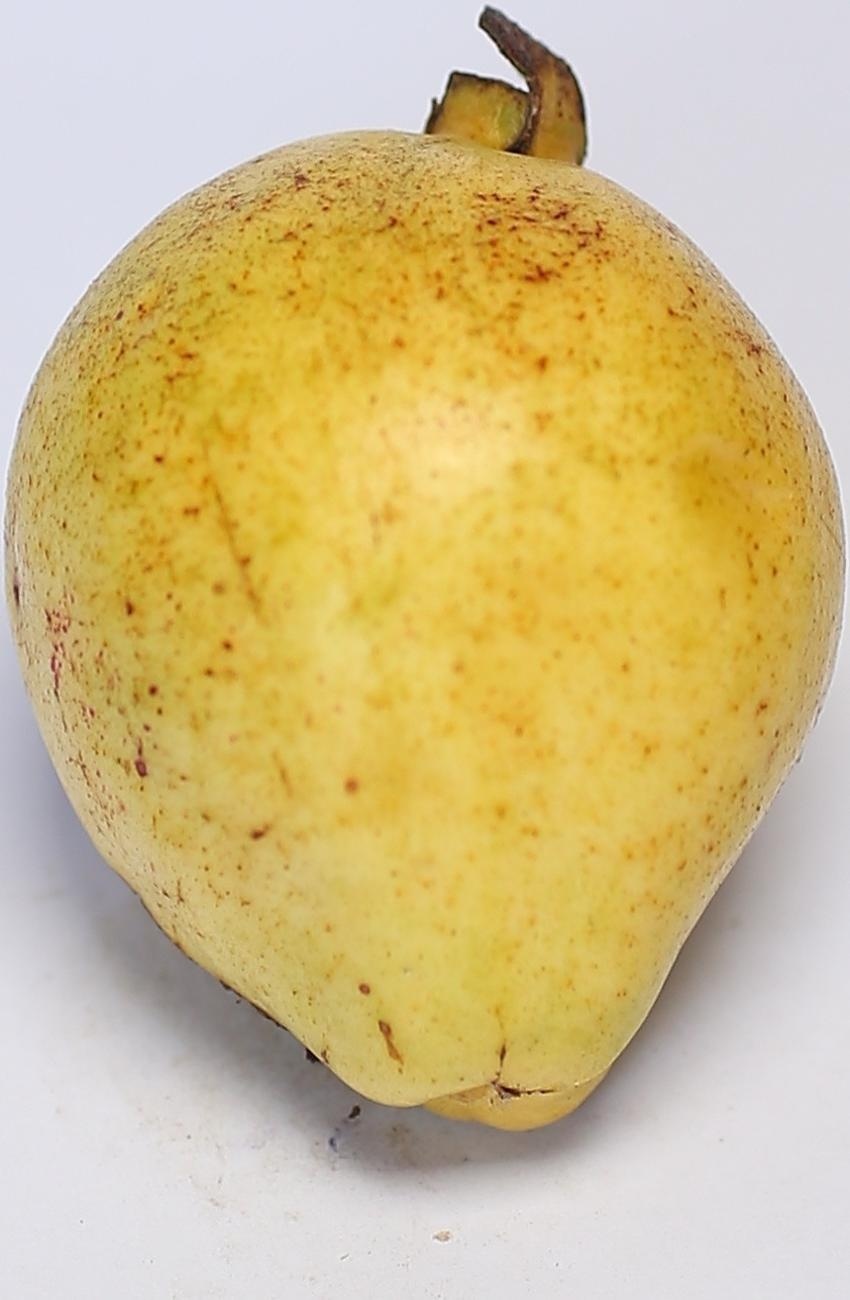
Maturity: ripe
Variety: riyali